Richmond Olympic Oval

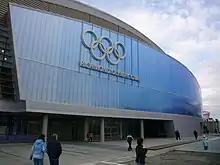

The bid book called for the speed skating oval to be located on the premises of Simon Fraser University atop Burnaby Mountain in Burnaby. This would result in both of Greater Vancouver's major universities receiving a new sports venue, as the Doug Mitchell Thunderbird Sports Centre ice hockey rink would be built at the University of British Columbia. The bid book cited a construction cost of $63.7 million, which would give a arena and met all requirements for speed skating at the Olympics. The post-Olympic operating costs of the oval, along with the Whistler Sliding Centre and Whistler Olympic Park, were according to the bid book to be covered by $71 million endowment trust. The legacy plans for the venue were to convert it to a multi-sports park, with the speed skating track being removed.